Himani Shivpuri

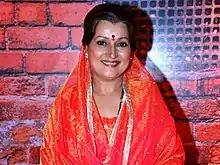
Himani Shivpuri at the launch of her show, "I Luv My India".

Himani Bhatt Shivpuri is an Indian actress who is known for her character roles in Hindi films and Hindi soap operas. She is best known for her role in the films including "Hum Aapke Hain Koun..!" (1994), "Raja" (1995), "Dilwale Dulhania Le Jayenge" (1995), "" (1996), "Hero No. 1" (1997), "Deewana Mastana" (1997), "Bandhan" (1998), and "Kuch Kuch Hota Hai" (1998). She has also starred in several other films including "Biwi No.1" (1999), "Hum Saath-Saath Hain" (1999), "Kabhi Khushi Kabhie Gham..." (2001) and "Main Prem Ki Diwani Hoon" (2003).